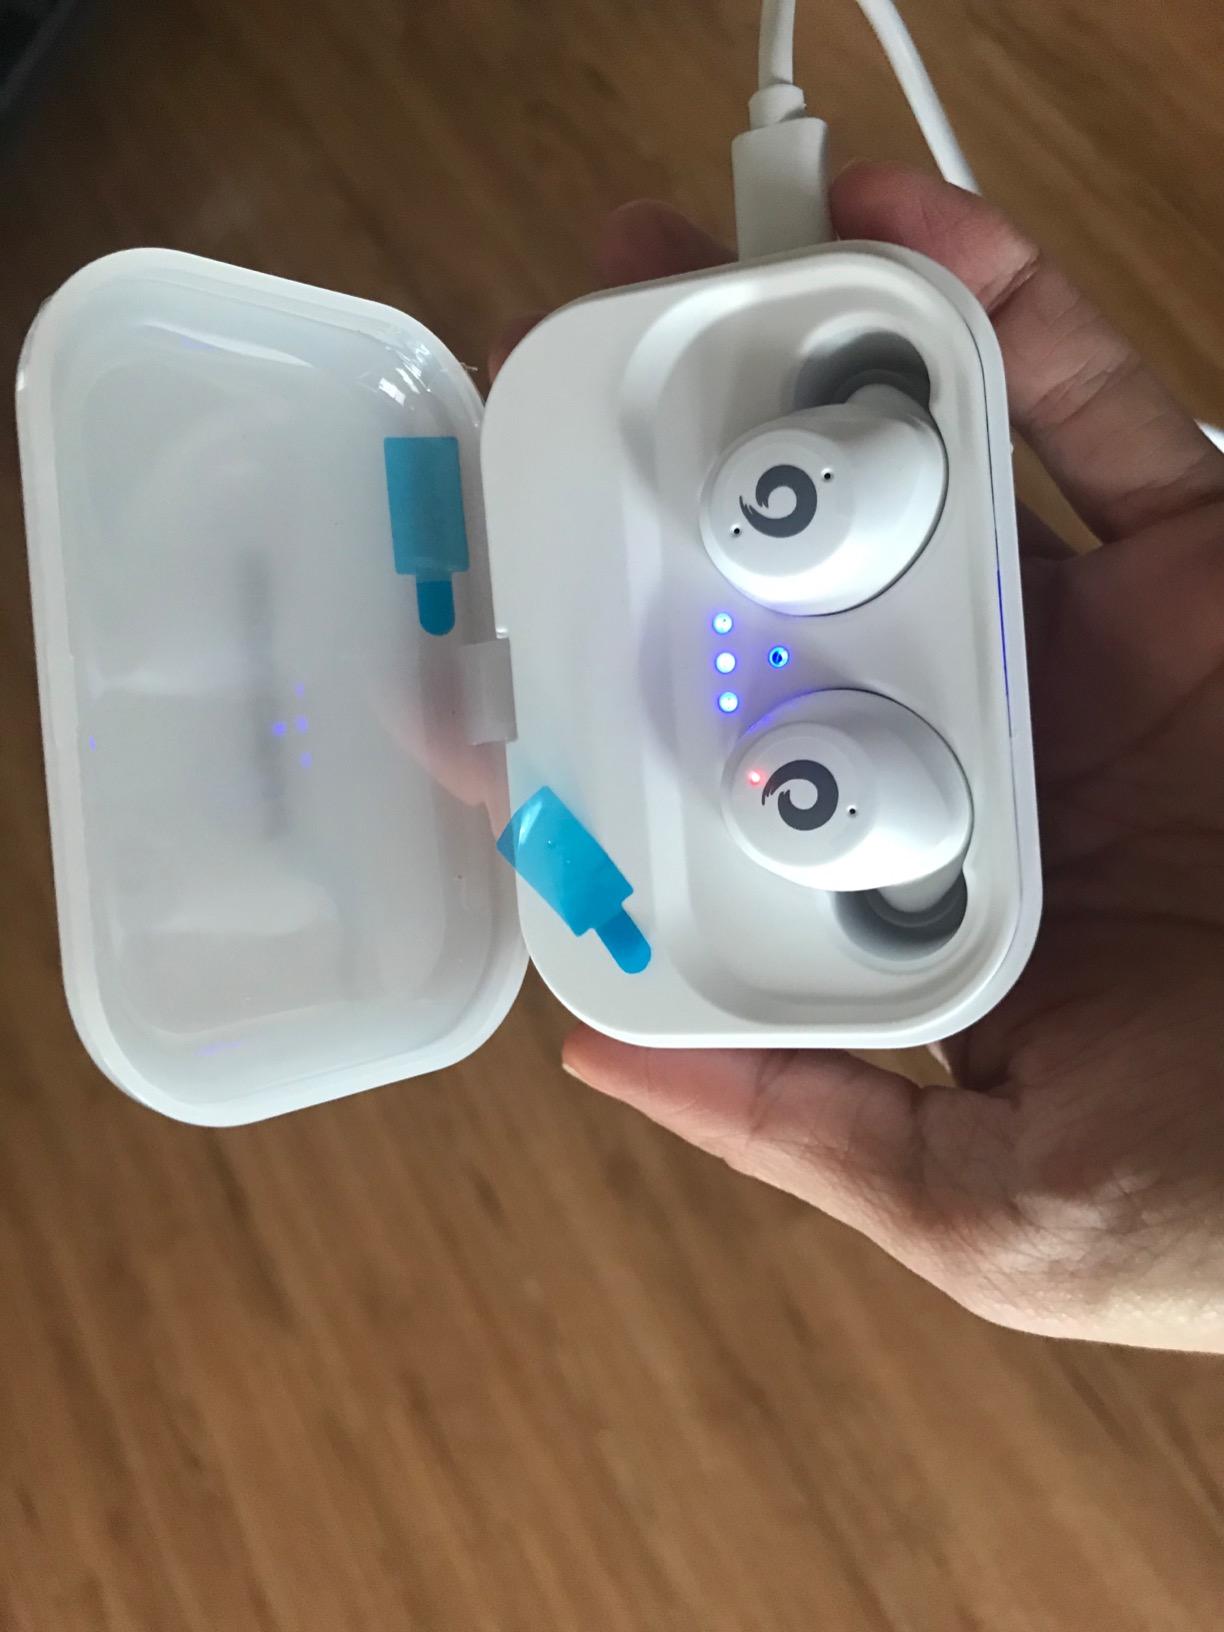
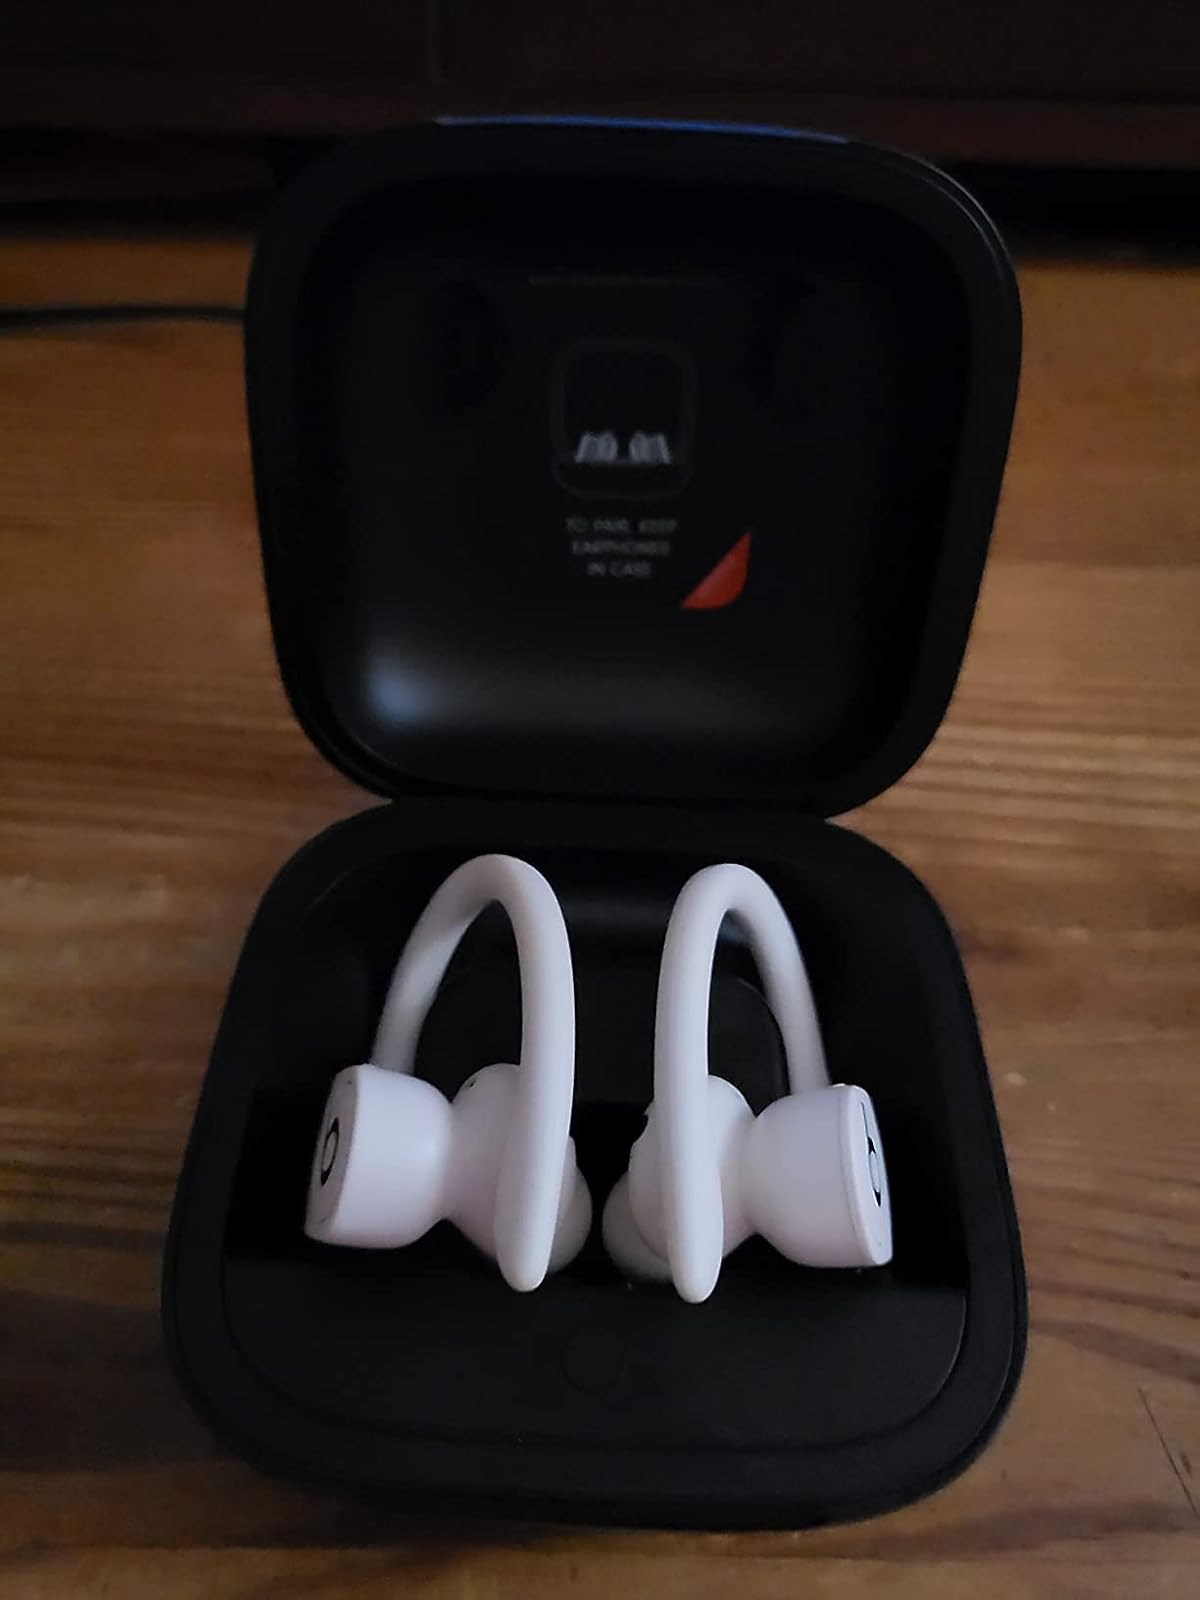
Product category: earbuds
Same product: no